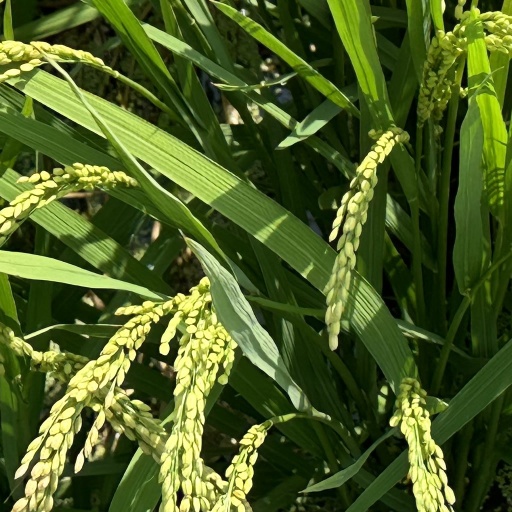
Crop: rice